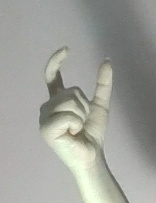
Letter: nun